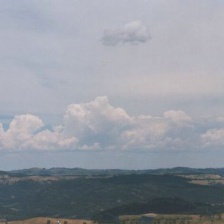
Cloud type: Cirrostratus